Unforgiven (2003)

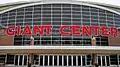
This edition of Unforgiven took place at the Giant Center in Hershey, Pennsylvania.

Unforgiven was first held by World Wrestling Entertainment (WWE) as the pay-per-view (PPV) in April 1998. Following the discontinuation of the In Your House series in February 1999, Unforgiven branched off as its own PPV in September that year, becoming WWE's annual September PPV. The 2003 event was the sixth event in the Unforgiven chronology and took place on September 21 at Giant Center in Hershey, Pennsylvania. While the 2002 event featured wrestlers from both the Raw and SmackDown! brands, the 2003 event was held exclusively for Raw, which made it the first brand-exclusive Unforgiven event.